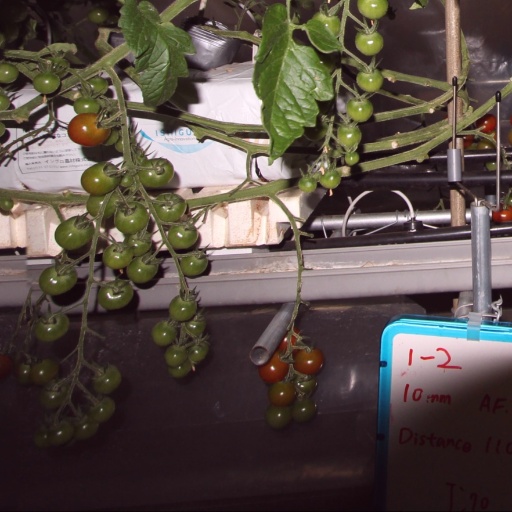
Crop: tomato